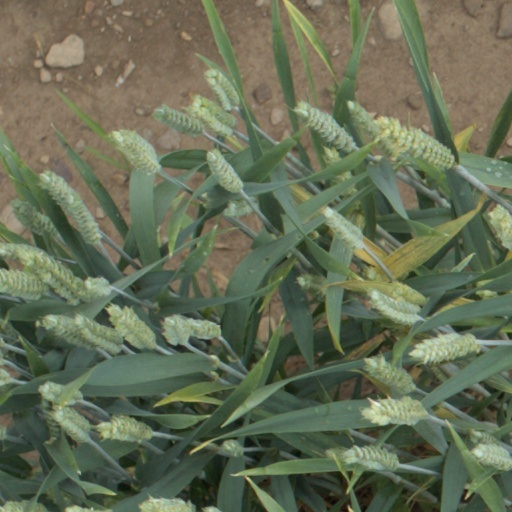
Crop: wheat